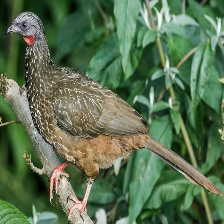
Species: BAND TAILED GUAN
Scientific name: PENELOPE ARGYROTIS